Jordan Spence

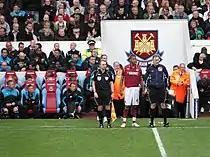
Spence making his West Ham debut, May 2010

Spence joined West Ham United in 2004. In April 2006, he signed a contract as a full-time youth team academy player for the 2006–07 season, and made his reserve team debut that same month.